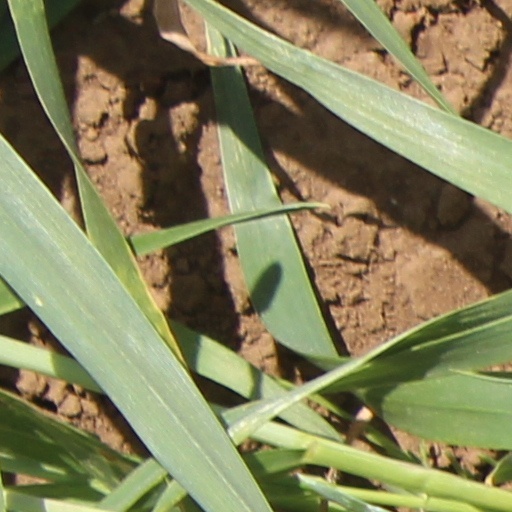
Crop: wheat